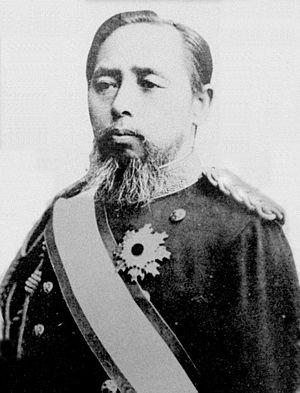
Le comte Yamada Akiyoshi est un homme politique japonais de l'ère Meiji.